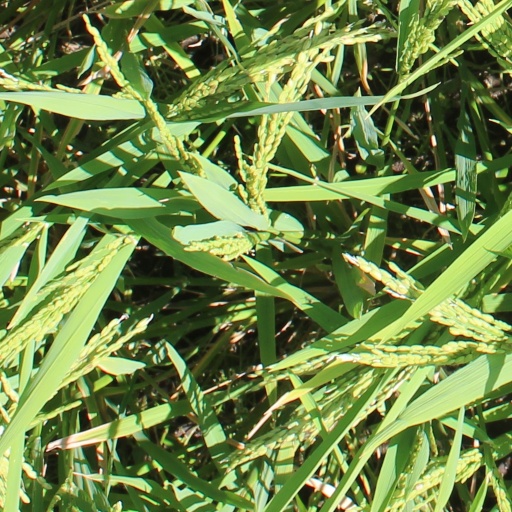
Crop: rice